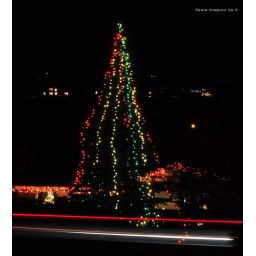
This tree really stood out. As I was driving along the beach I could see it off in the distance.Peachland, BC